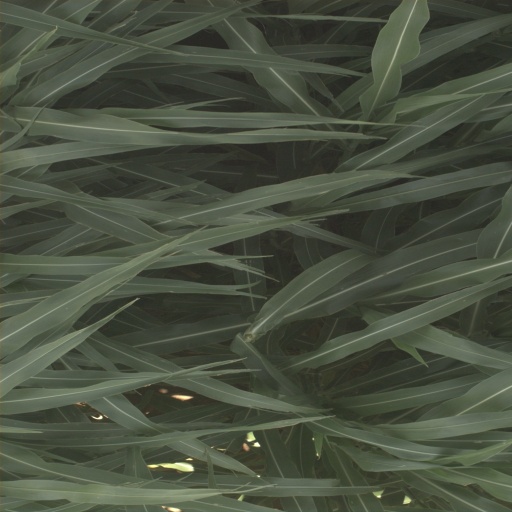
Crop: sorghum